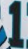
Number: 1